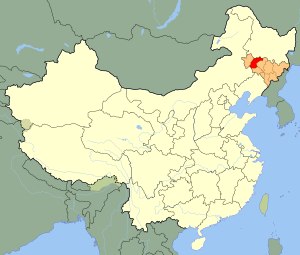
Songyuan
Songyuans beliggenhed i Jilin
Songyuan er en by på præfekturniveau i provinsen Jilin i den nordøstlige del af Folkerepublikken Kina. Songyuan har et areal på 20.159 km² og ca. 2.8 millioner indbyggere.